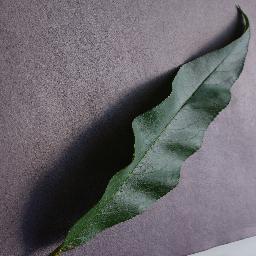
Label: Peach___healthy